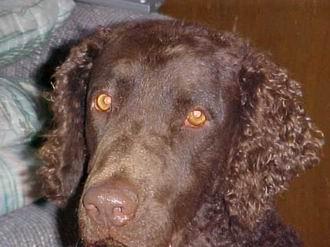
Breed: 202-n000028-curly_coated_retriever